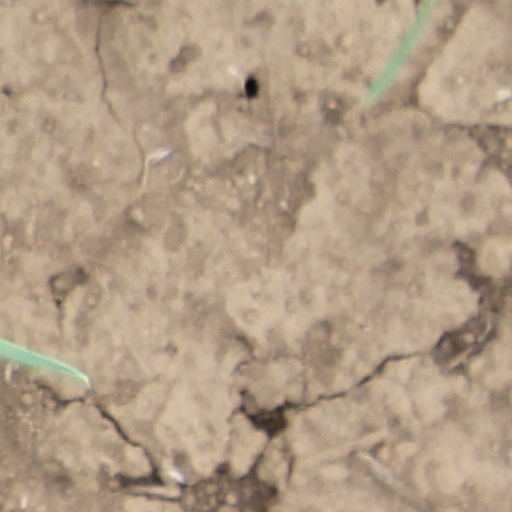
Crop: wheat